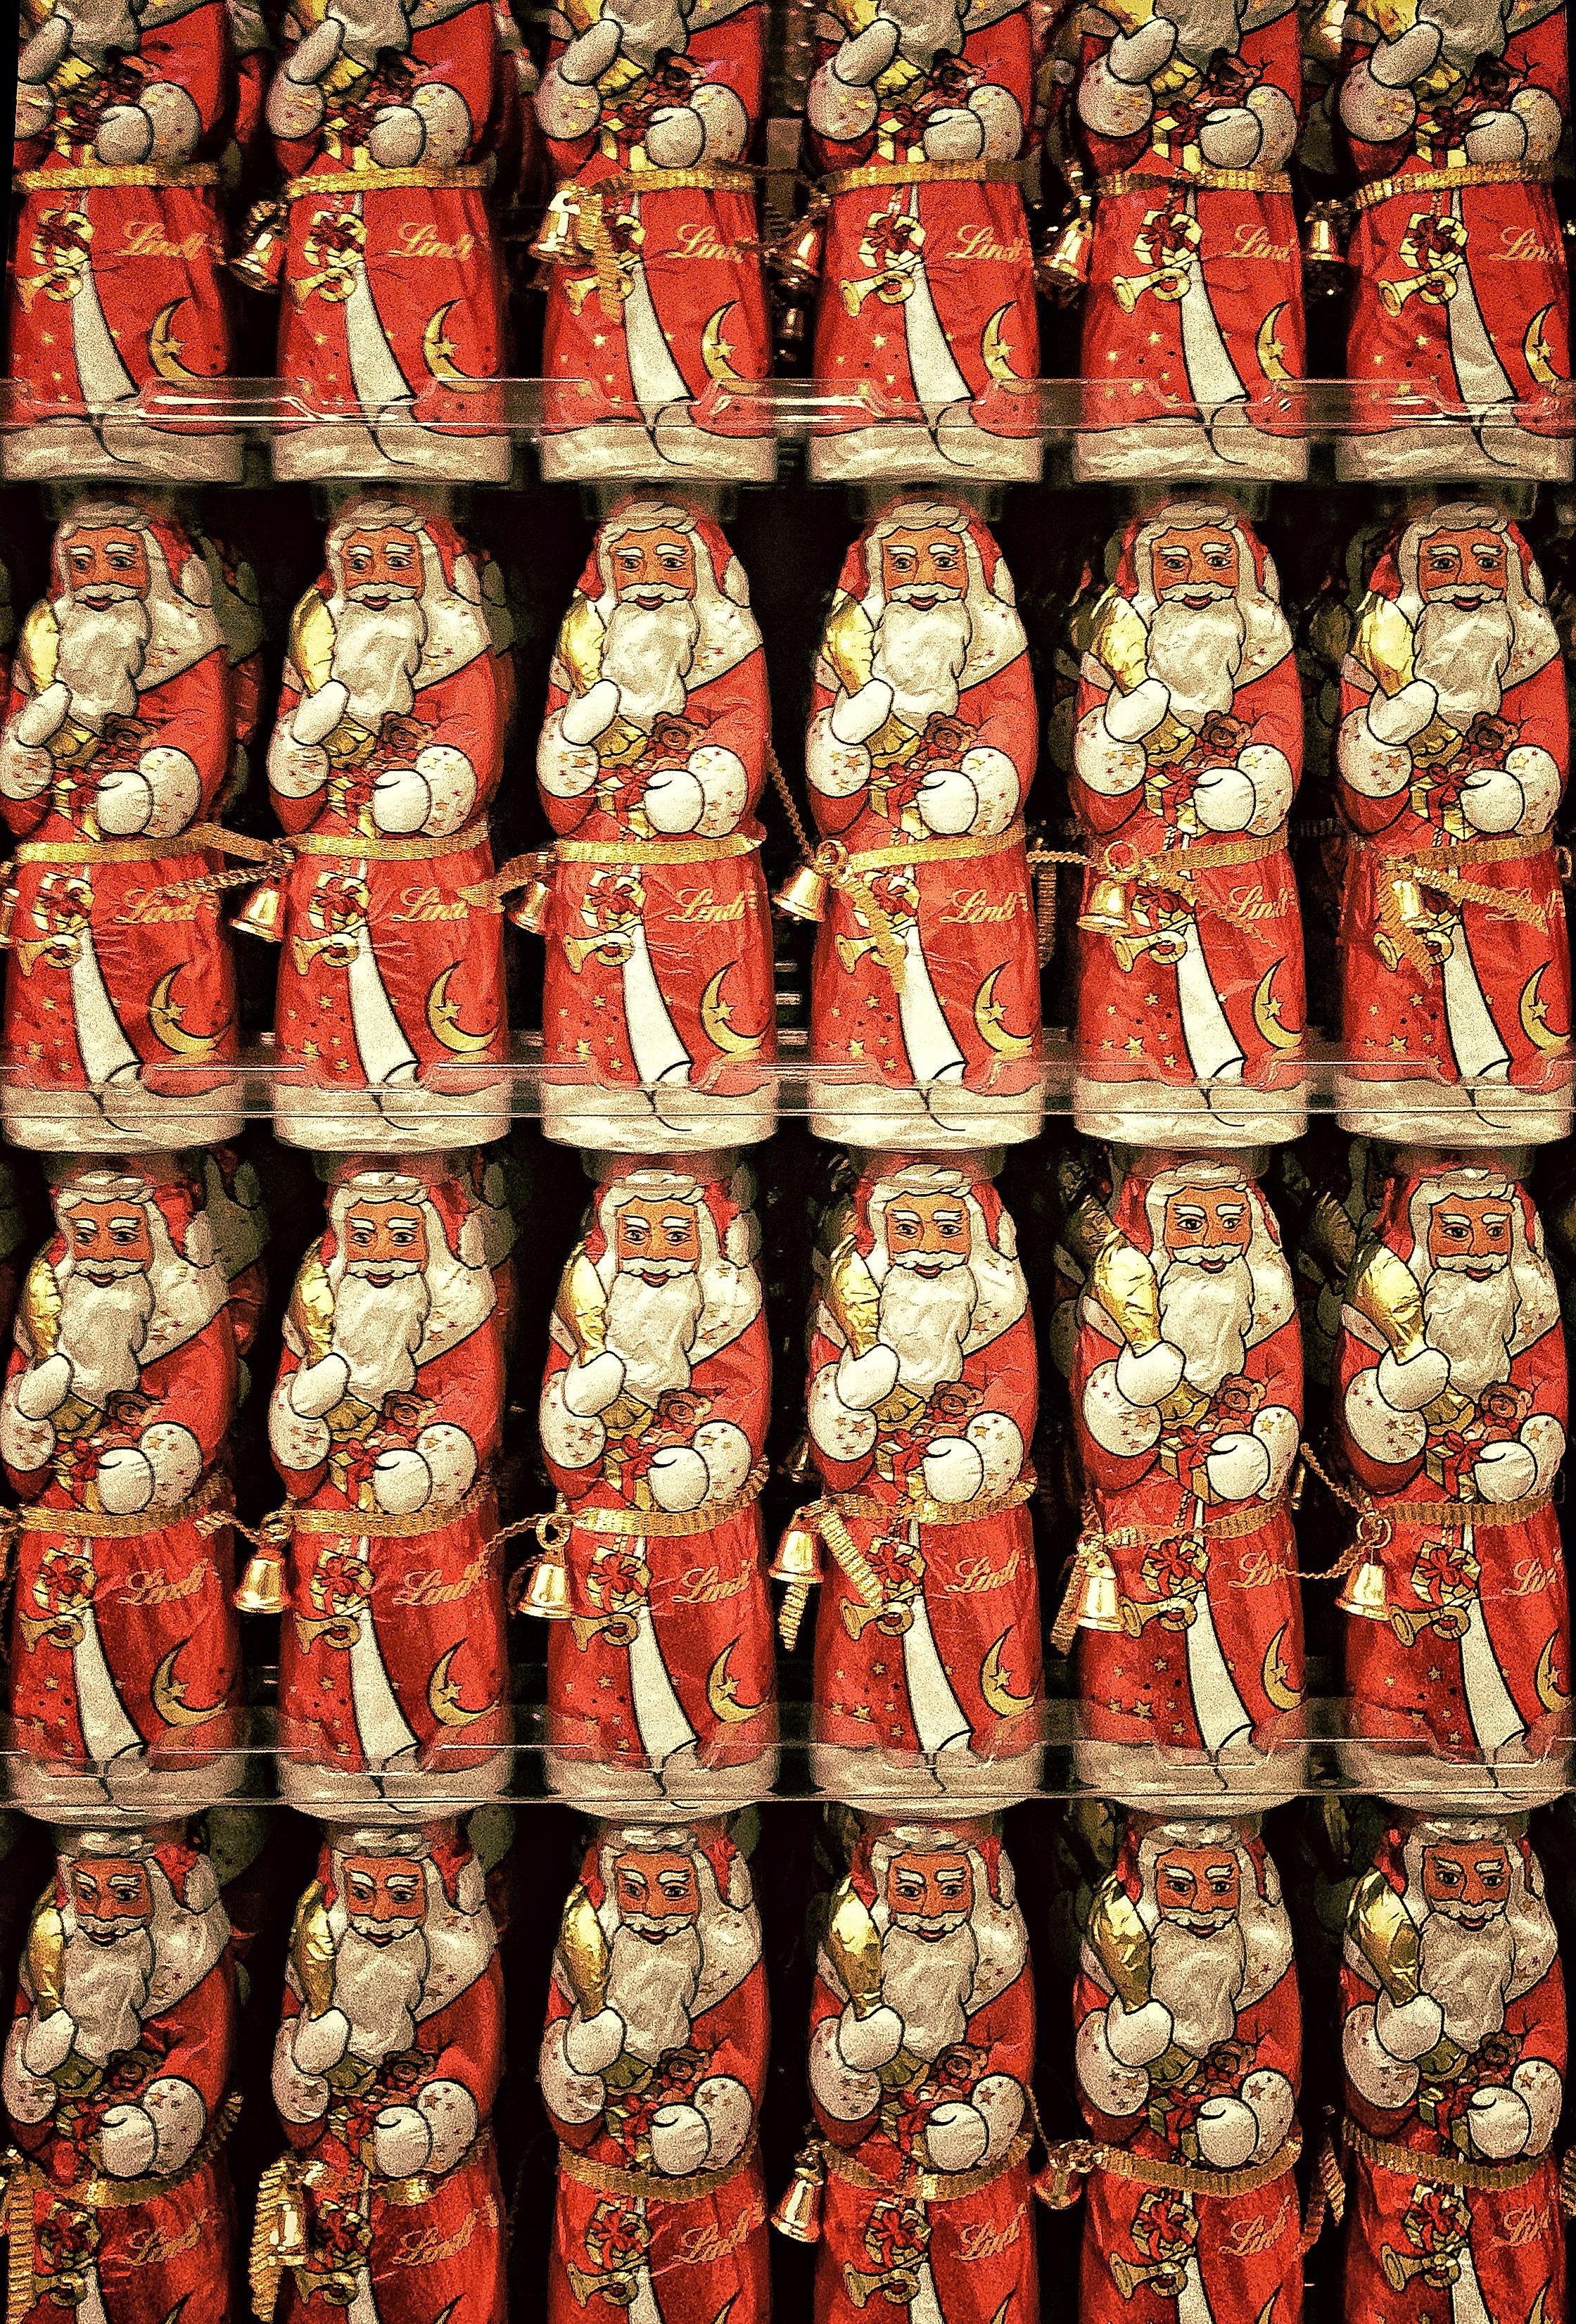
flower, atmosphere, pattern, food, peace, christmas, christmas tree, santa, advent, art, design, holidays, joy, december, greeting card, santa claus, greetings, x mas